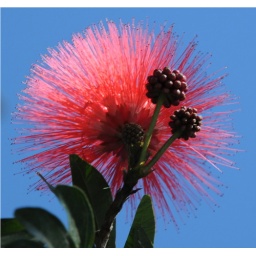
Mimosa tree by the lake